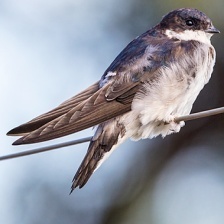
Species: COMMON HOUSE MARTIN
Scientific name: DELICHON URBICUM